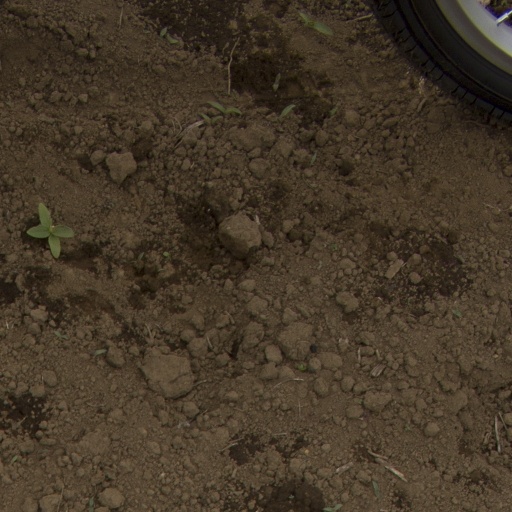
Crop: Jerusalem artichoke